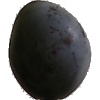
Label: Plum 3